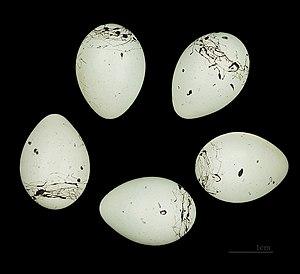
Le Bruant à longue queue est une espèce de passereau appartenant à la famille des Emberizidae.